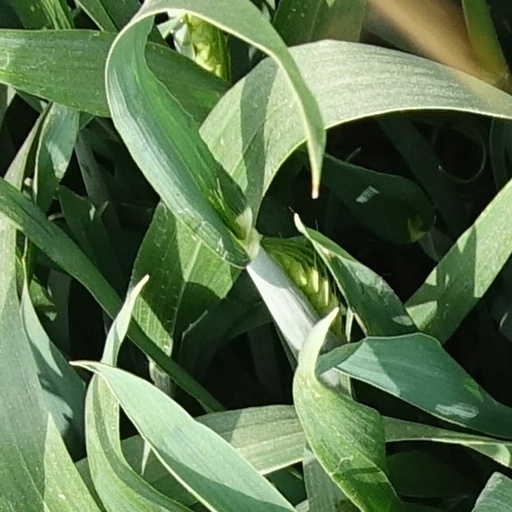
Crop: wheat